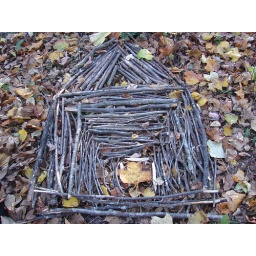
This is my installation. This is my tree house that I created out of sticks that I found in the surroundings.